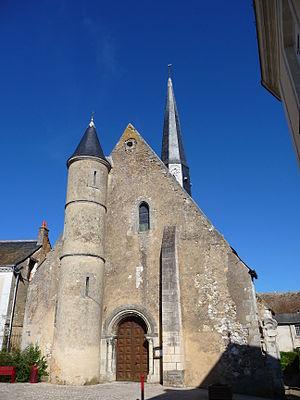
Église Saint-Michel de Souvigné (Indre et Loire)
L'église Saint-Michel est une église située sur le territoire de Souvigné dans le département français d'Indre-et-Loire et la région Centre-Val de Loire.
Cet article recense une partie des monuments historiques d'Indre-et-Loire, en France.
Souvigné est une commune française située dans le département d'Indre-et-Loire, en région Centre-Val de Loire.